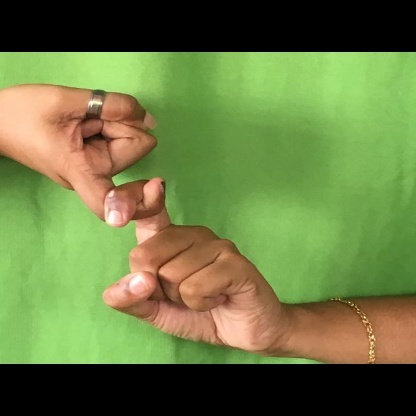
Mudra: Pasha